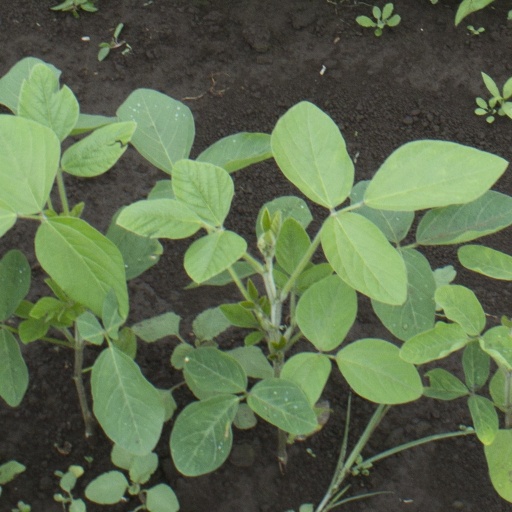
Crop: soybean